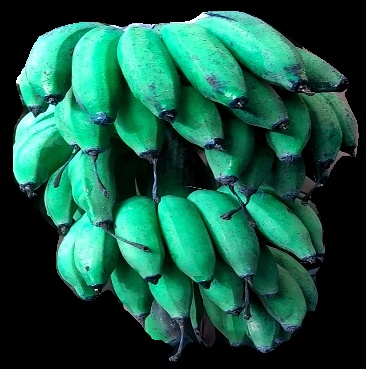
Variety: rasbale
Grade: grade3